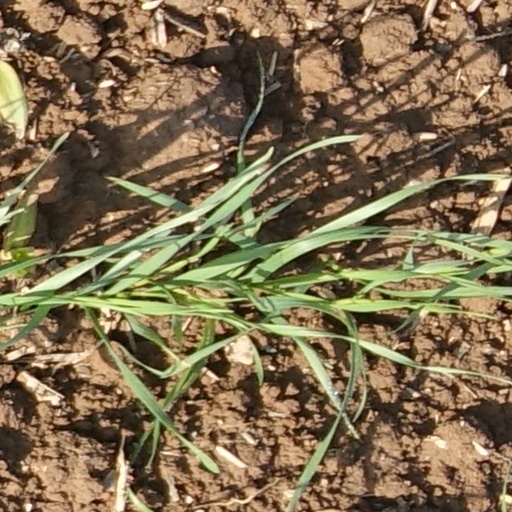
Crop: wheat